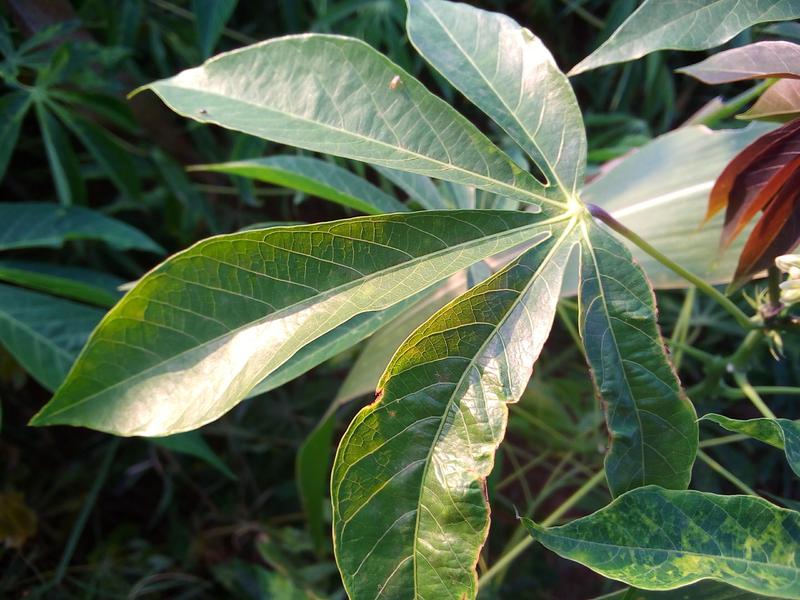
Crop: cassava
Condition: healthy